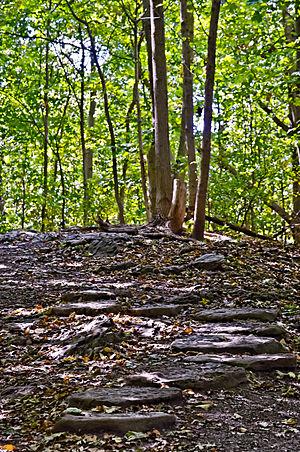
Arrondissement historique et naturel du Mont-Royal, , WestmountMontréal (Canada). (Protection AN décrétéAH décrété. Voir la liste des lieux patrimoniaux de Montréal (région administrative) pour plus de détails).